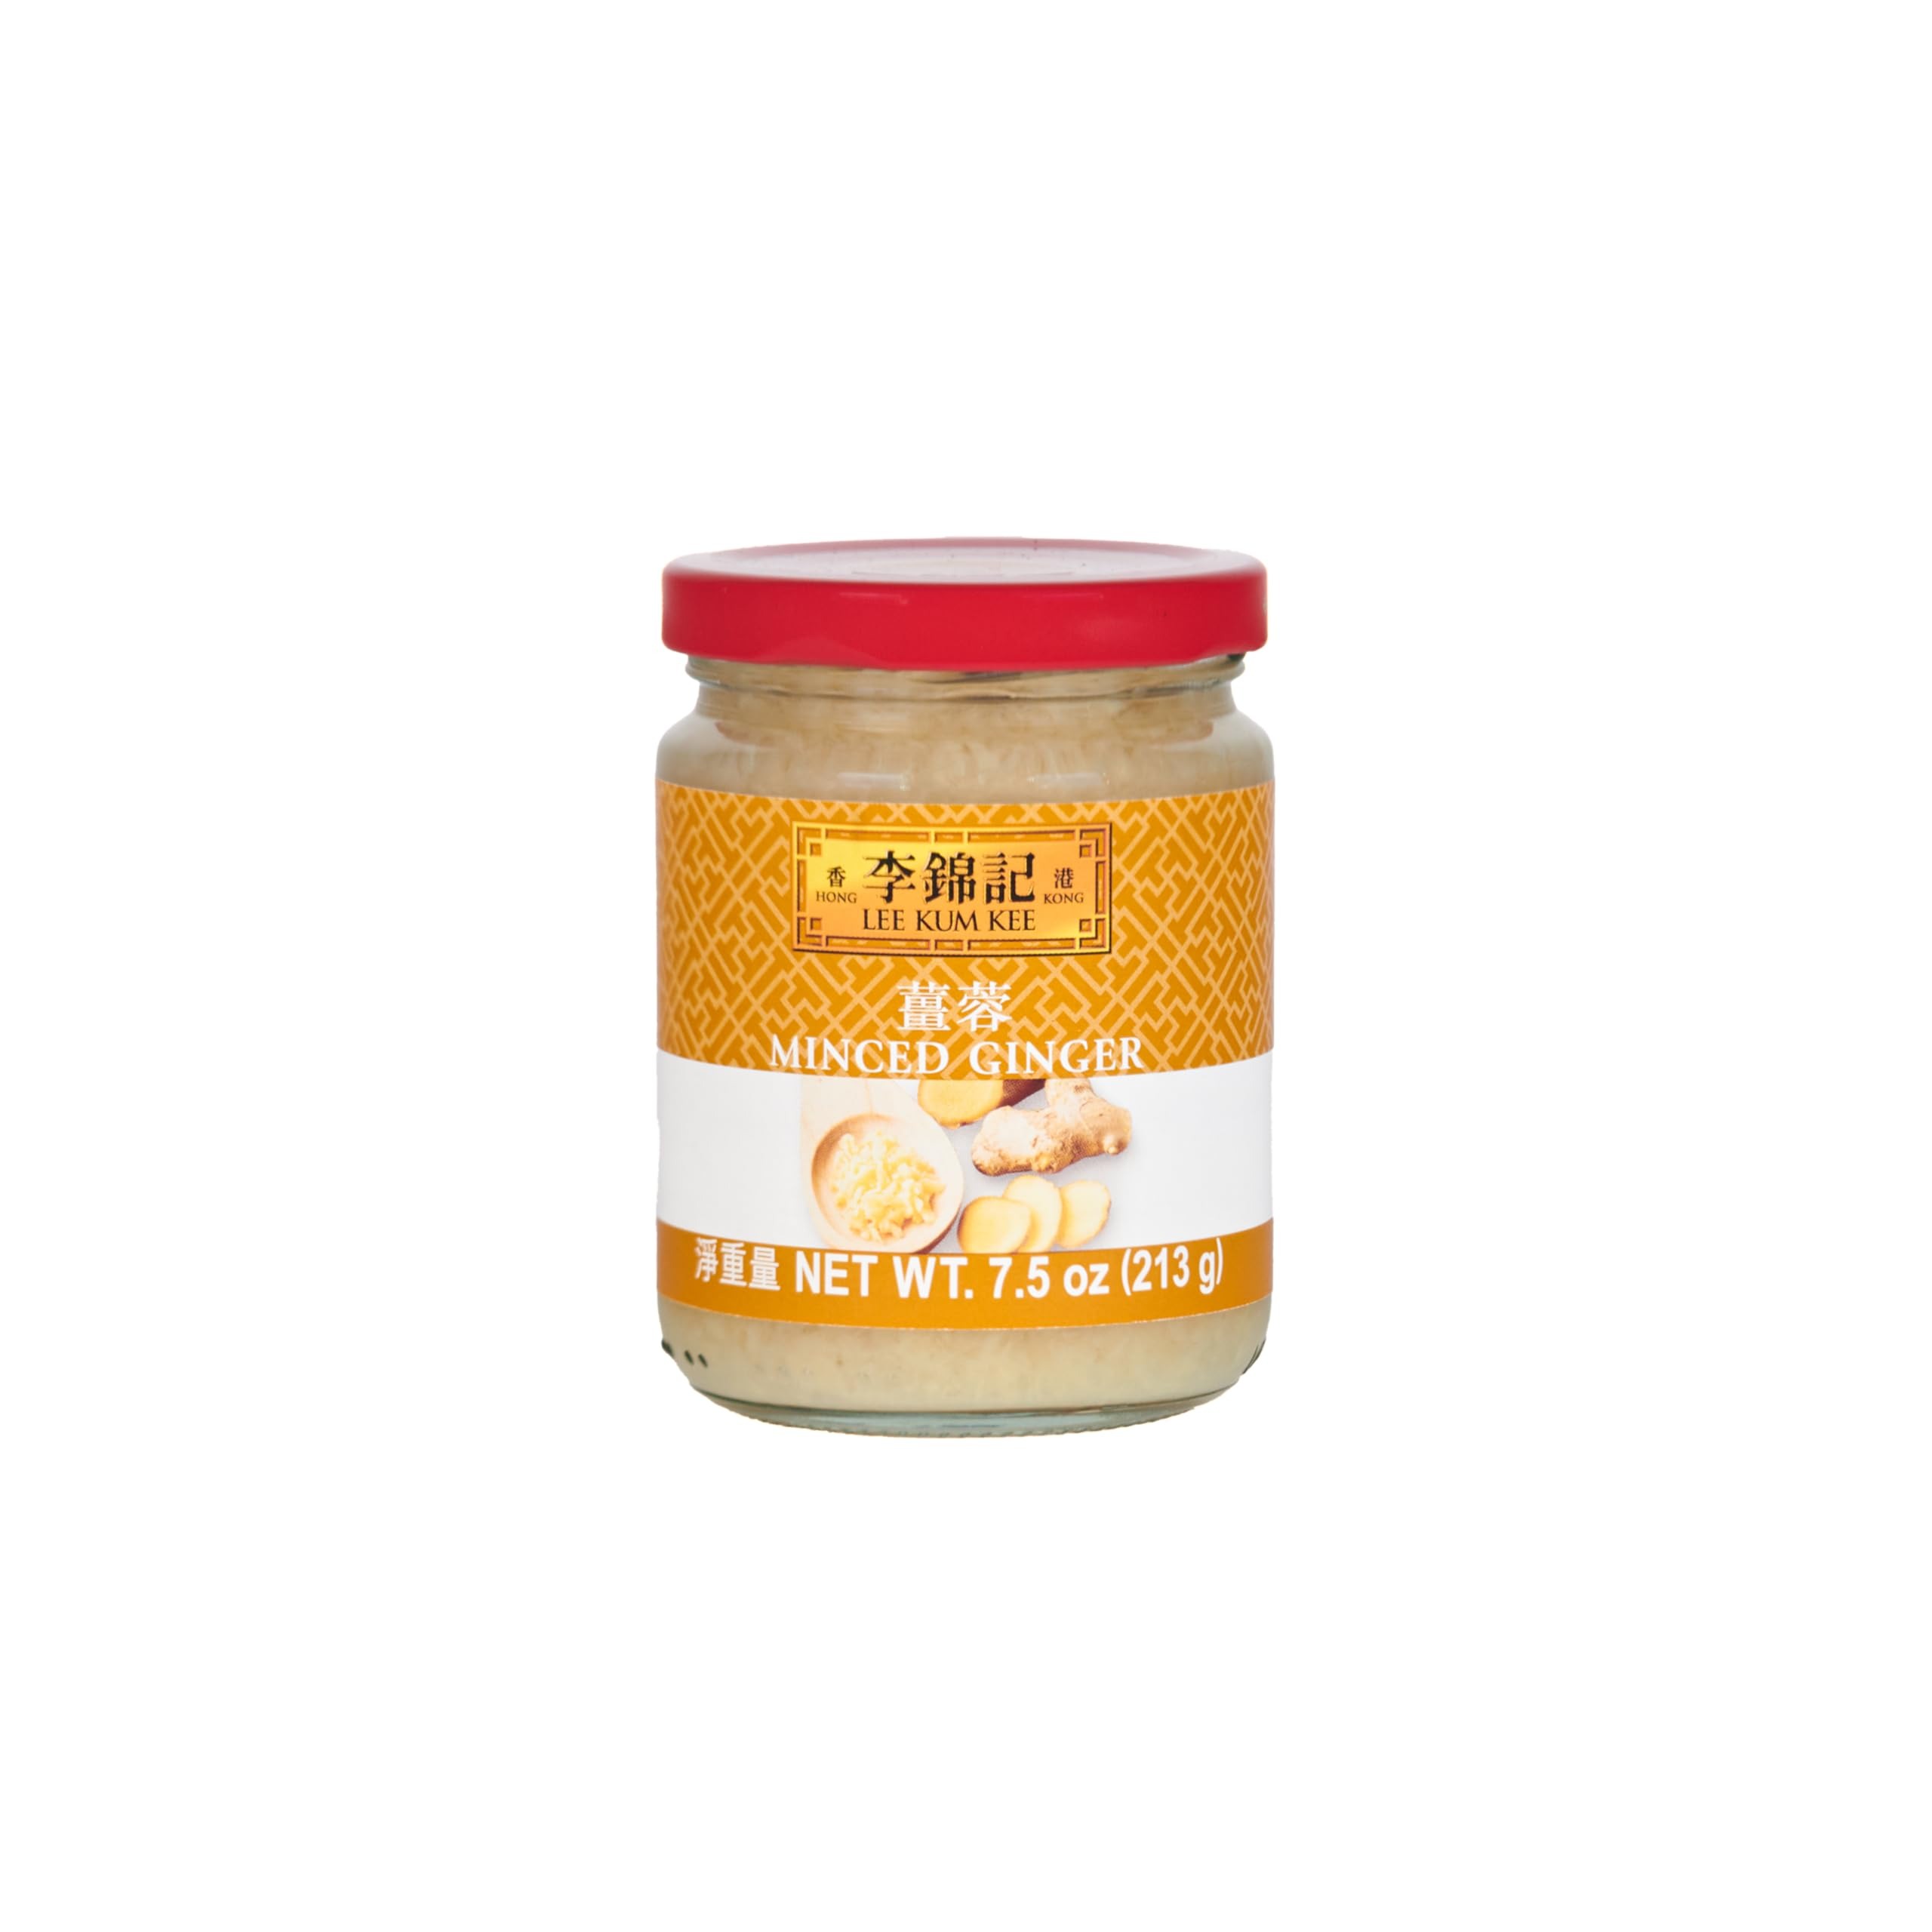
Item Name: Lee Kum Kee Minced Ginger (7.5 oz - 12 Pack) Perfect for Marinades, Seasoning, Stir-Frying, Steaming, Braising, Dressings, Soups, Garnishes, & Sauces
Bullet Point 1: Bold Ginger Flavor: Made from premium, high-quality ginger, this minced ginger delivers the fresh, zesty, and slightly spicy taste of raw ginger, ensuring your dishes are infused with its bold, aromatic essence without the hassle of peeling and chopping.
Bullet Point 2: Perfect Substitute for Fresh Ginger: Skip the prep work while enjoying the same great taste and aroma as fresh ginger. This ready-to-use minced ginger saves time and effort, making it perfect for quick and effortless meal preparation, whether you're cooking for a weeknight dinner or an elaborate feast.
Bullet Point 3: Versatile for Multiple Dishes: Ideal for marinating meats, stir-frying vegetables, steaming seafood, soups, sauces, dressings, and even baking, this ginger enhances Asian-inspired, fusion, and traditional recipes by adding warmth, spice, and depth to your favorite dishes.
Bullet Point 4: Easy to Use: The finely minced consistency ensures easy blending and even distribution in marinades, stir-fries, dipping sauces, and stews, allowing the bold ginger flavor to infuse your food evenly without clumping or overpowering.
Bullet Point 5: Convenient Packaging: Packaged in a resealable jar, this minced ginger stays fresh, flavorful, and ready to use whenever you need it. The wide-mouth jar design allows for easy scooping, controlled portioning, and mess-free storage, making it a must-have for home cooks and professional chefs alike.
Value: 90.0
Unit: Ounce

Price: 70.14